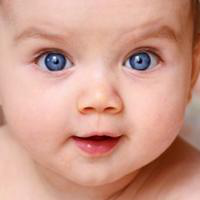
Age group: age 01-10